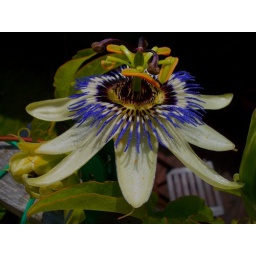
mix of photos in and around are house and garden 21 july 2010 062 passion flower